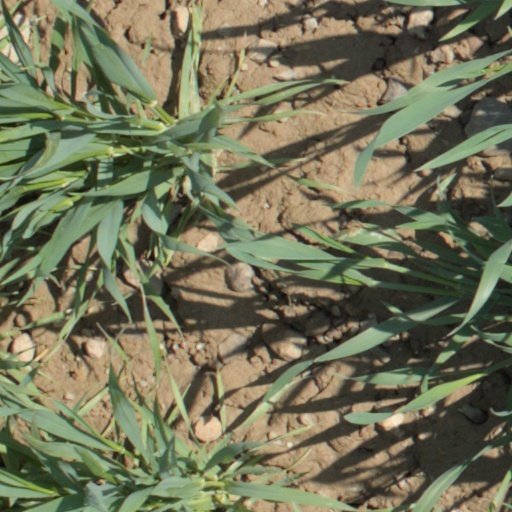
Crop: wheat